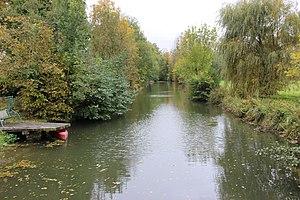
La Chée à Outrepont (51)
Outrepont est une commune française, située dans le département de la Marne en région Grand Est.